Shaw Air Force Base

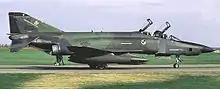
McDonnell RF-4C-34-MC Phantom II, AF Serial No. "67-0436", of the 16th Tactical Reconnaissance Squadron, October 1986. Note the NATO European camouflage schema, "SW" tail code and low visibility USAF markings. This was one of the last RF-4Cs flown by the 363d TFW before their retirement in 1989.

On 1 April 1951, the 363d Tactical Reconnaissance Wing was transferred to Shaw from Langley Air Force Base, Virginia. The 363d Tactical Reconnaissance Wing would remain at Shaw, under various designations, for the next 43 years. The wing's mission was to fly photographic, electronic and electronic intelligence missions to support both air and ground operations by American or Allied ground forces through its operational component, the 363d Tactical Reconnaissance Group. In addition, the 363d provided combat crew training for reconnaissance aircrews.